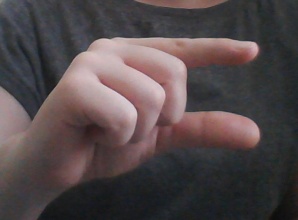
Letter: dal